Sword-and-sandal

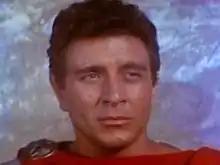
"Maciste in King Solomon's Mines" (1964) by Piero Regnoli

There were a total of 25 Maciste films from the 1960s peplum craze (not counting the two dozen silent Maciste films made in Italy pre-1930). By 1960, seeing how well the two Steve Reeves "Hercules" films were doing at the box office, Italian producers decided to revive the 1920s silent film character "Maciste" in a new series of color/sound films. Unlike the other Italian peplum protagonists, Maciste found himself in a variety of time periods ranging from the Ice Age to 16th century Scotland. Maciste was never given an origin, and the source of his mighty powers was never revealed. However, in the first film of the 1960s series, he mentions to another character that the name "Maciste" means "born of the rock" (almost as if he was a god who would just appear out of the earth itself in times of need). One of the 1920s silent Maciste films was actually titled "The Giant from the Dolomite", hinting that Maciste may be more god than man, which would explain his great strength.